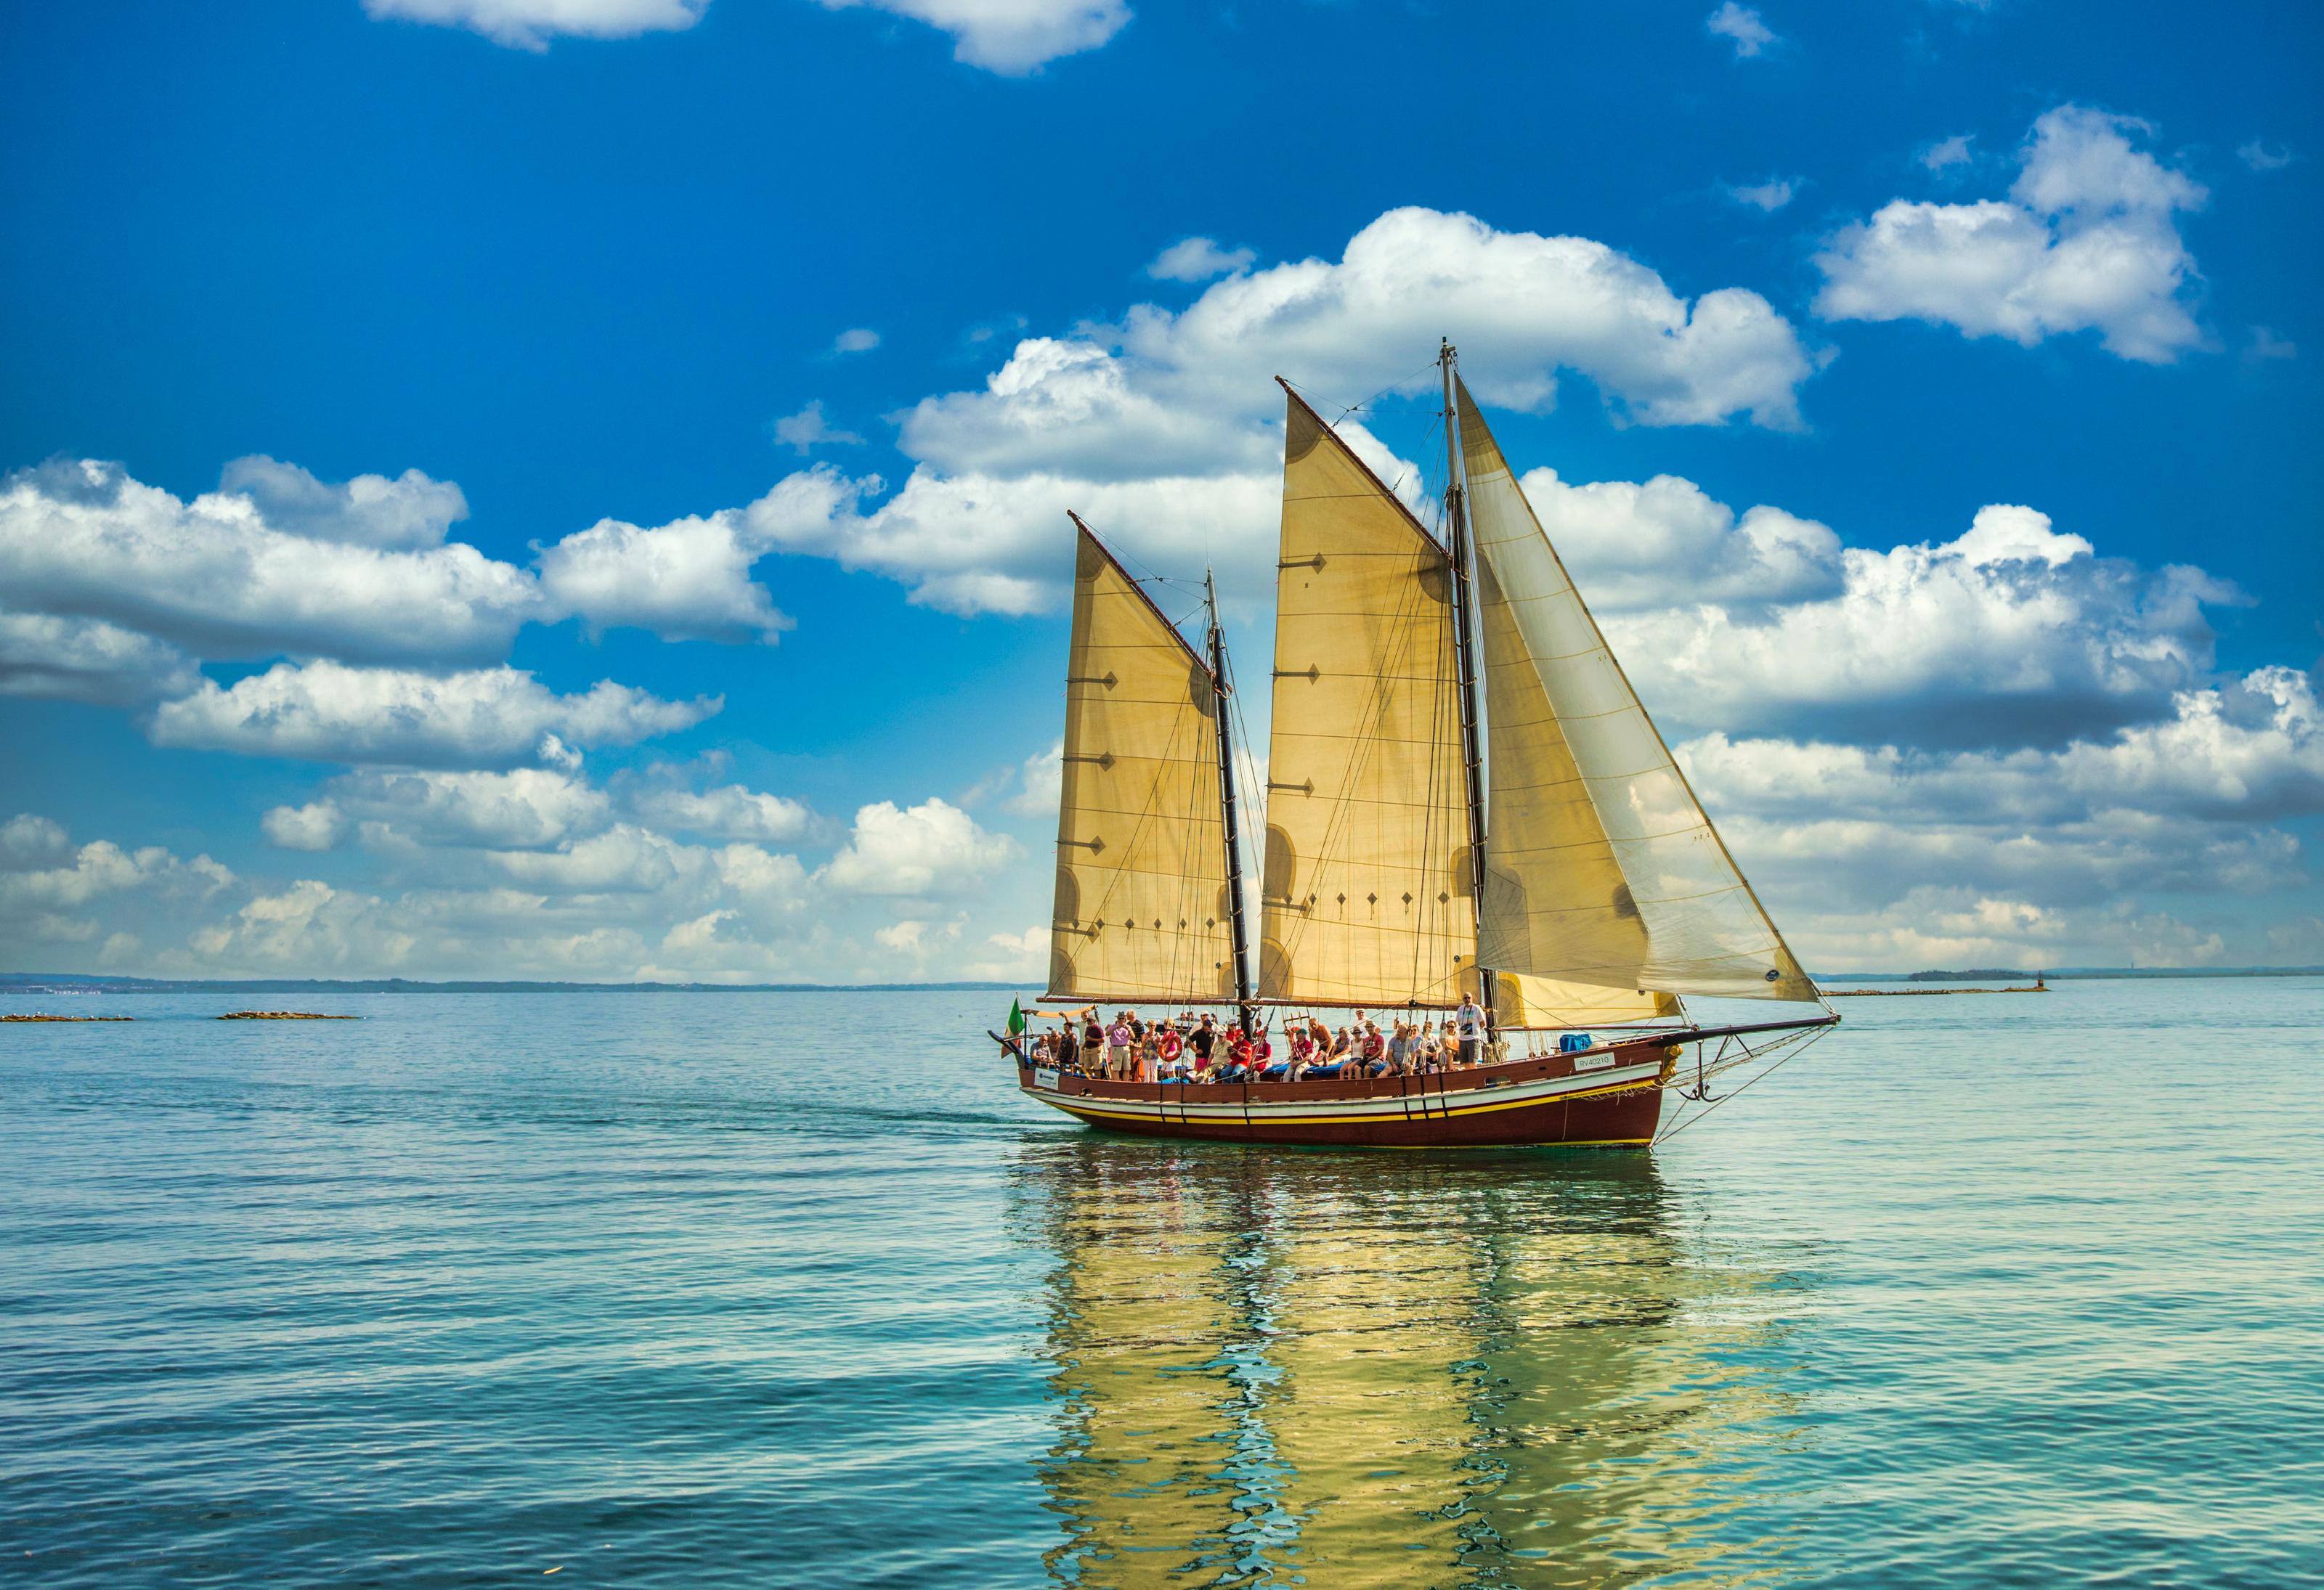
natural, water, cloud, sky, boat, watercraft, blue, sailing, mast, vehicle, lake, boats and boating equipment and supplies, naval architecture, sailboat, cumulus, ship, windsports, calm, wind, skiff, dinghy sailing, sail, recreation, barquentine, horizon, water transportation, yawl, leisure, sailing ship, water sport, ocean, art, yacht racing, tall ship, boating, scow, tropics, keelboat, sloop, galiot, brigantine, dhow, smack